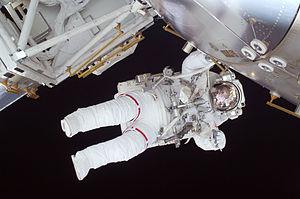
Objectif Lune est le seizième album de bande dessinée des Aventures de Tintin. Sa prépublication dans les pages du journal Tintin se confond avec celle de l’album suivant, On a marché sur la Lune. C'est d'ailleurs uniquement sous ce dernier titre que l'aventure est présentée. 24 planches sont prépubliées du 30 mars 1950 au 7 septembre 1950 puis 93 autres du 9 avril 1952 au 30 décembre 1953. L’album paraît en 1953.